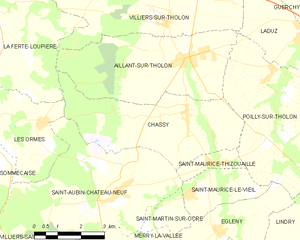
Carte des communes françaises Chassy